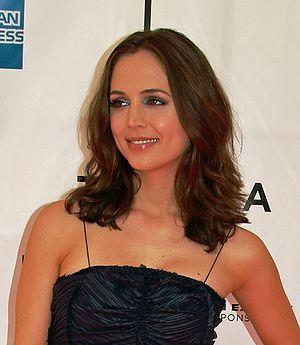
Eliza Dushku, de son vrai complet Eliza Patricia Dushku, née le 30 décembre 1980 à Watertown près de Boston, dans le Massachusetts, aux, est une actrice américano-albanaise.
WET est un jeu vidéo d'action à la troisième personne, développé par Artificial Mind & Movement et édité par Bethesda Softworks, sorti en 2009 sur PlayStation 3 et Xbox 360.
Yakuza est un jeu vidéo développé par Amusement Vision et édité par Sega, sorti en 2005 sur la console PlayStation 2.